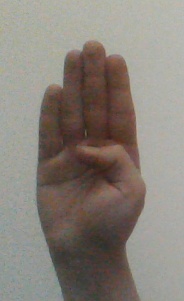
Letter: kaaf